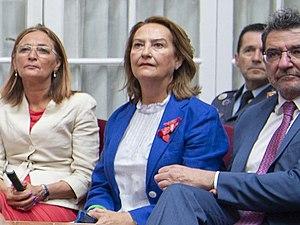
Alfonso Rodríguez Gómez de Celis [alˈfõnso roˈðɾiɣɛθ ˈɡomɛð ðe ˈθelis] est un homme politique espagnol membre du Parti socialiste ouvrier espagnol, né le 29 juillet 1970 à Séville.